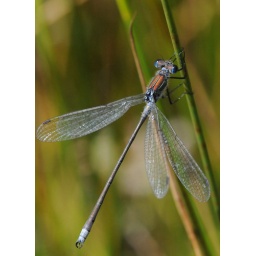
Mature male at a forest pond in the Eden Valley